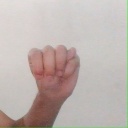
अक्षर: म